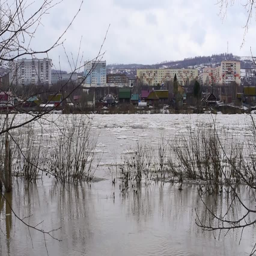
floating of ice on the river